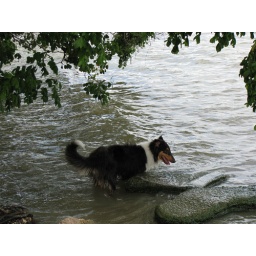
Kaylee in the water at the dog park at White Rock Lake, 6/09/08